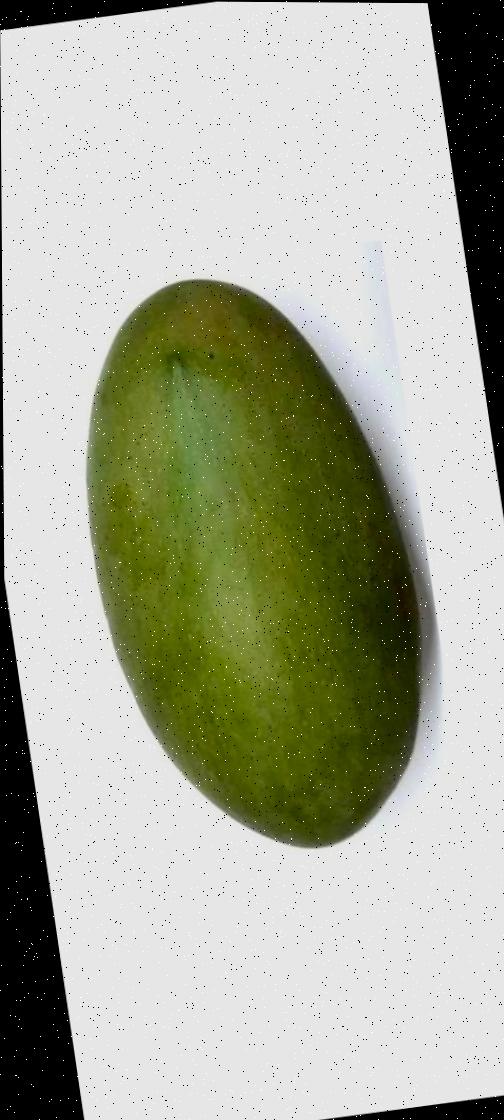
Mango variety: Fazli Shurmai